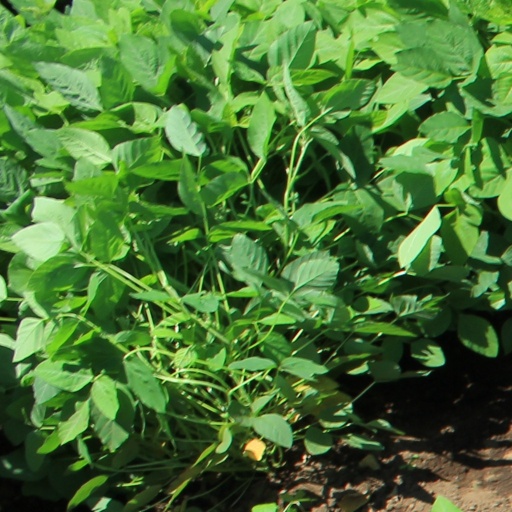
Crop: soybean